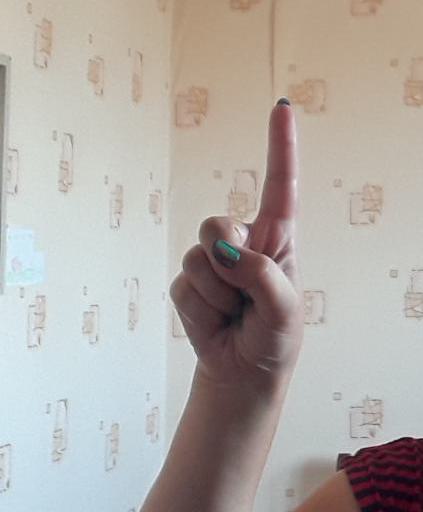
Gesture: one